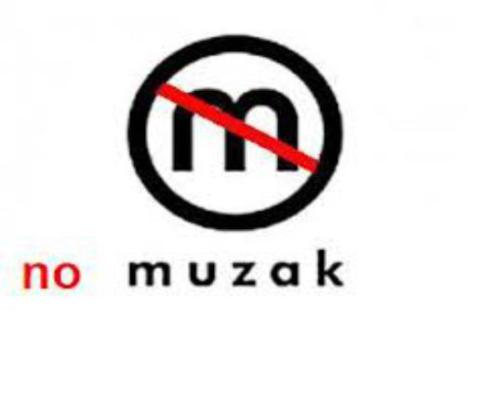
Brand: muzak-1
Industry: Clothes